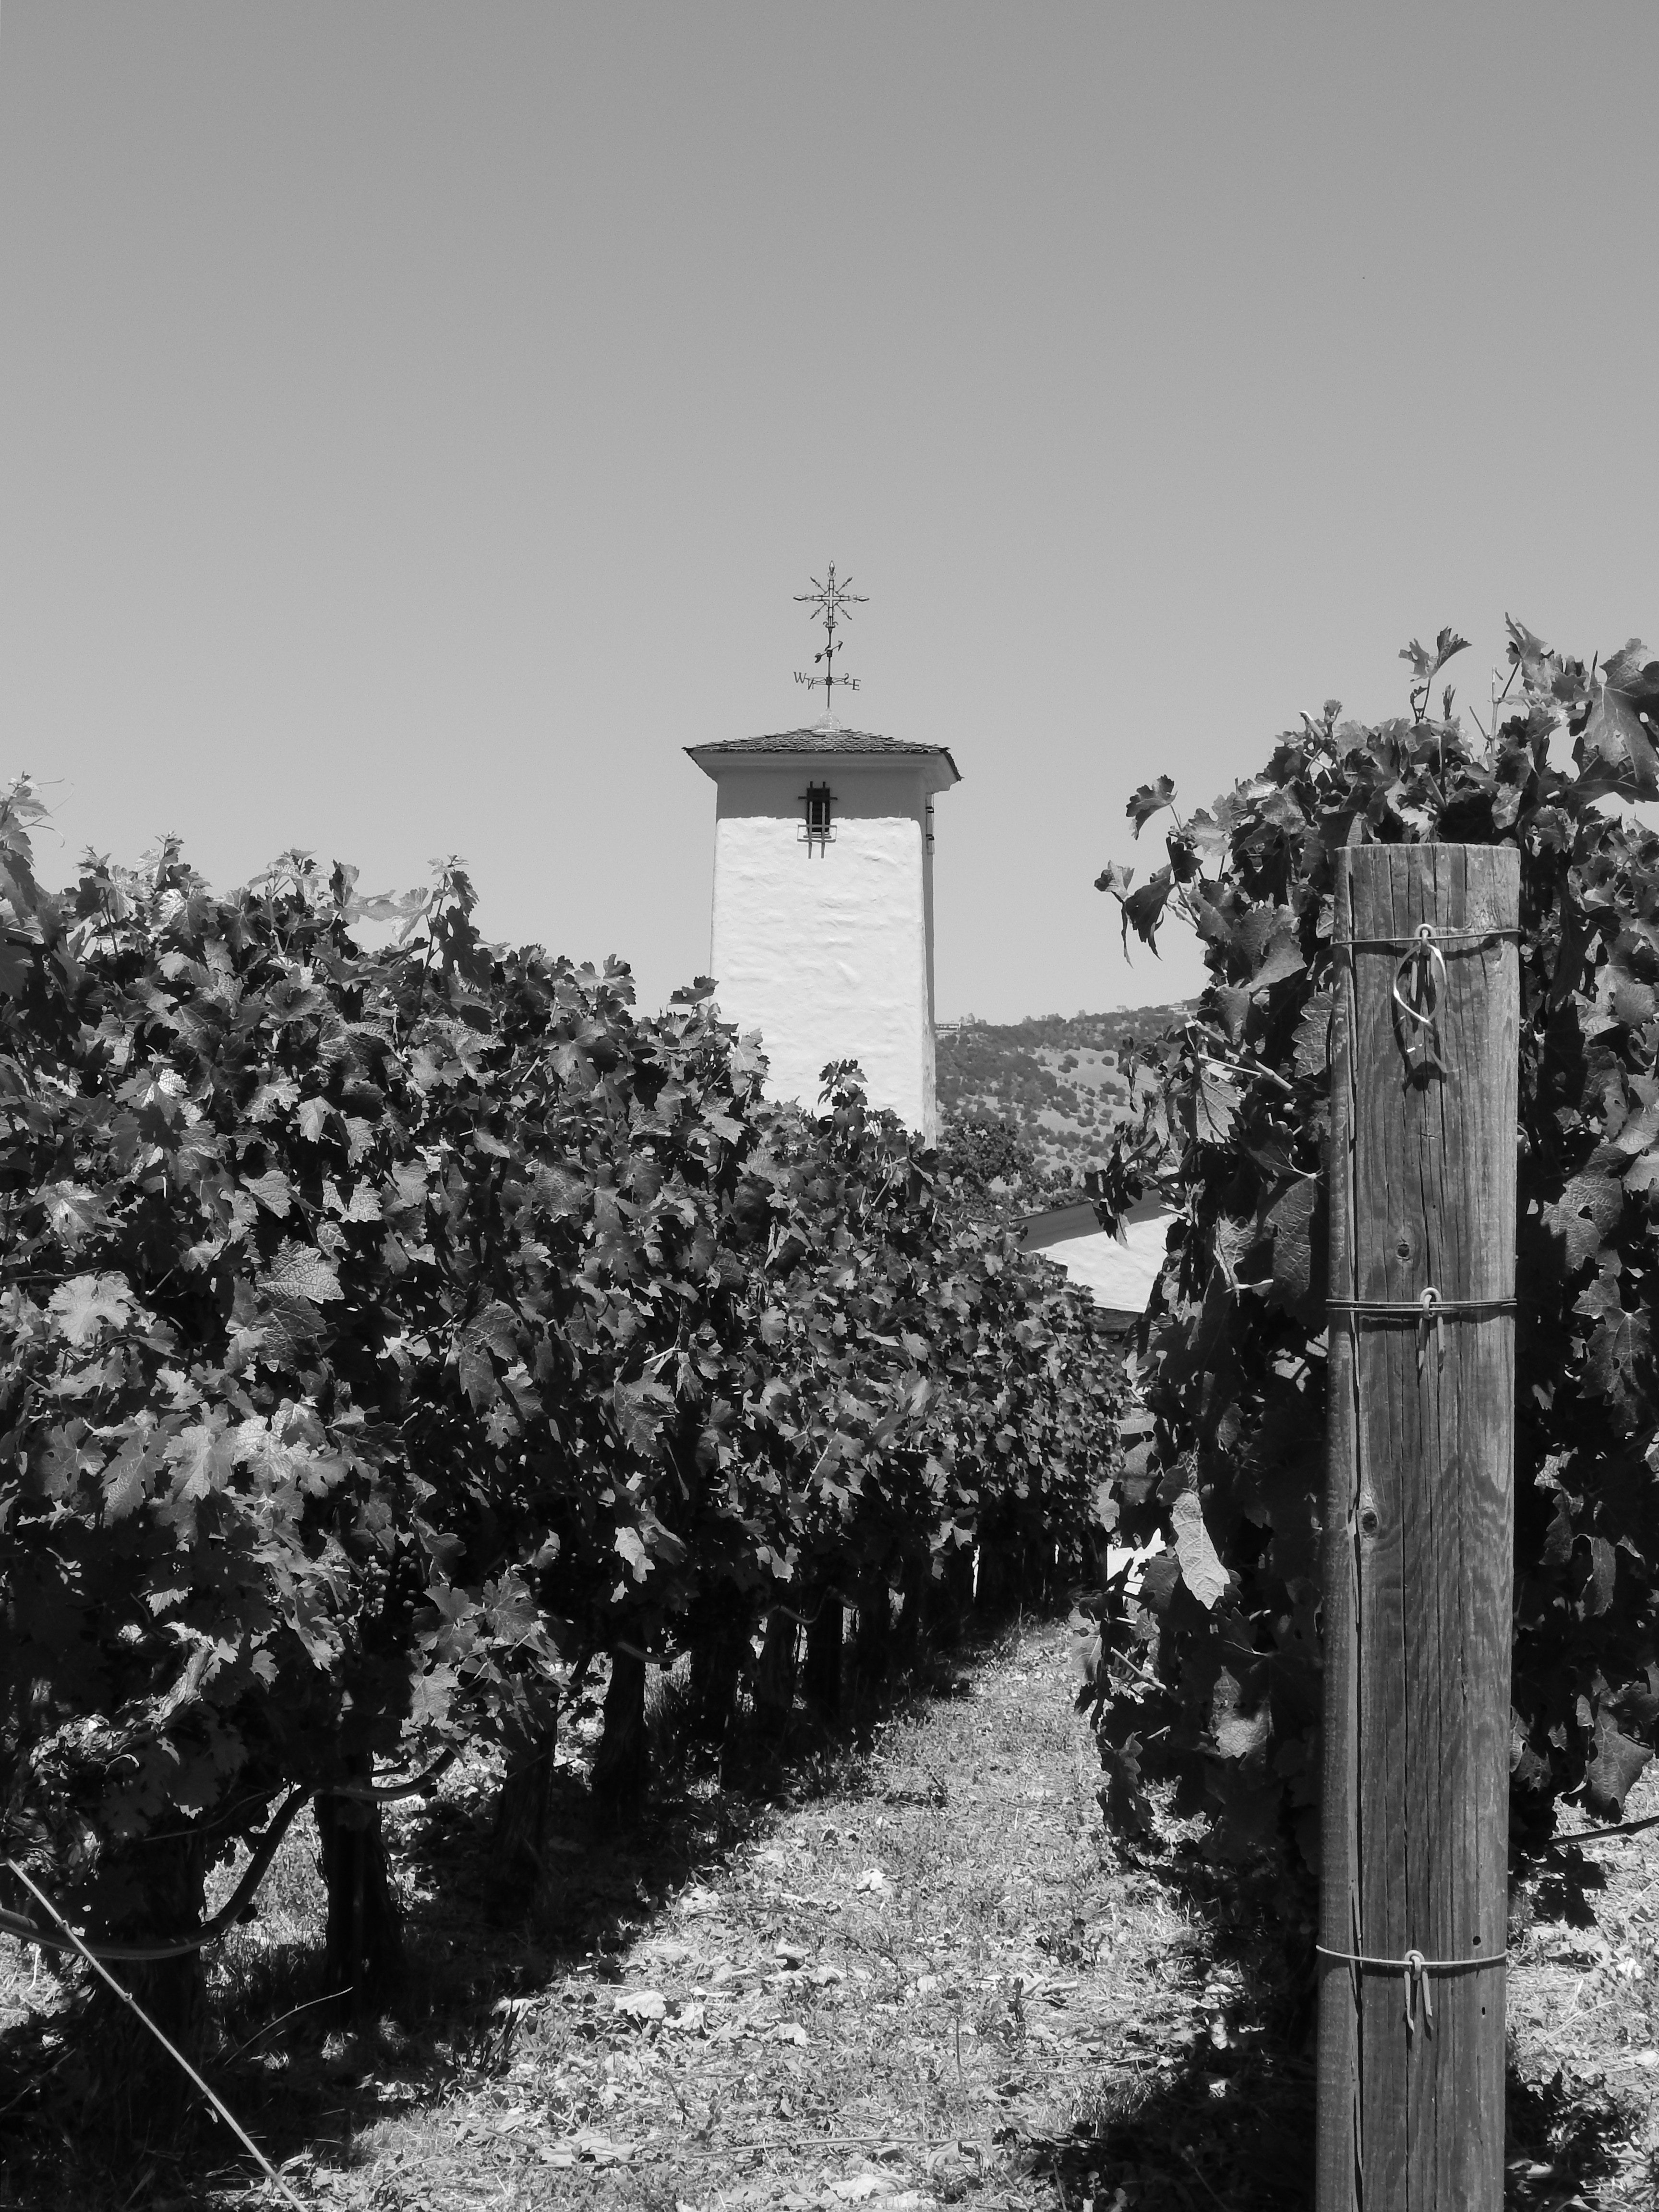
landscape, black and white, vine, vineyard, wine, countryside, building, country, monument, transport, scenic, agriculture, monochrome, grapevine, outdoors, outside, memorial, photograph, history, viticulture, viniculture, napa, monochrome photography, mondavi